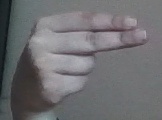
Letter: ain